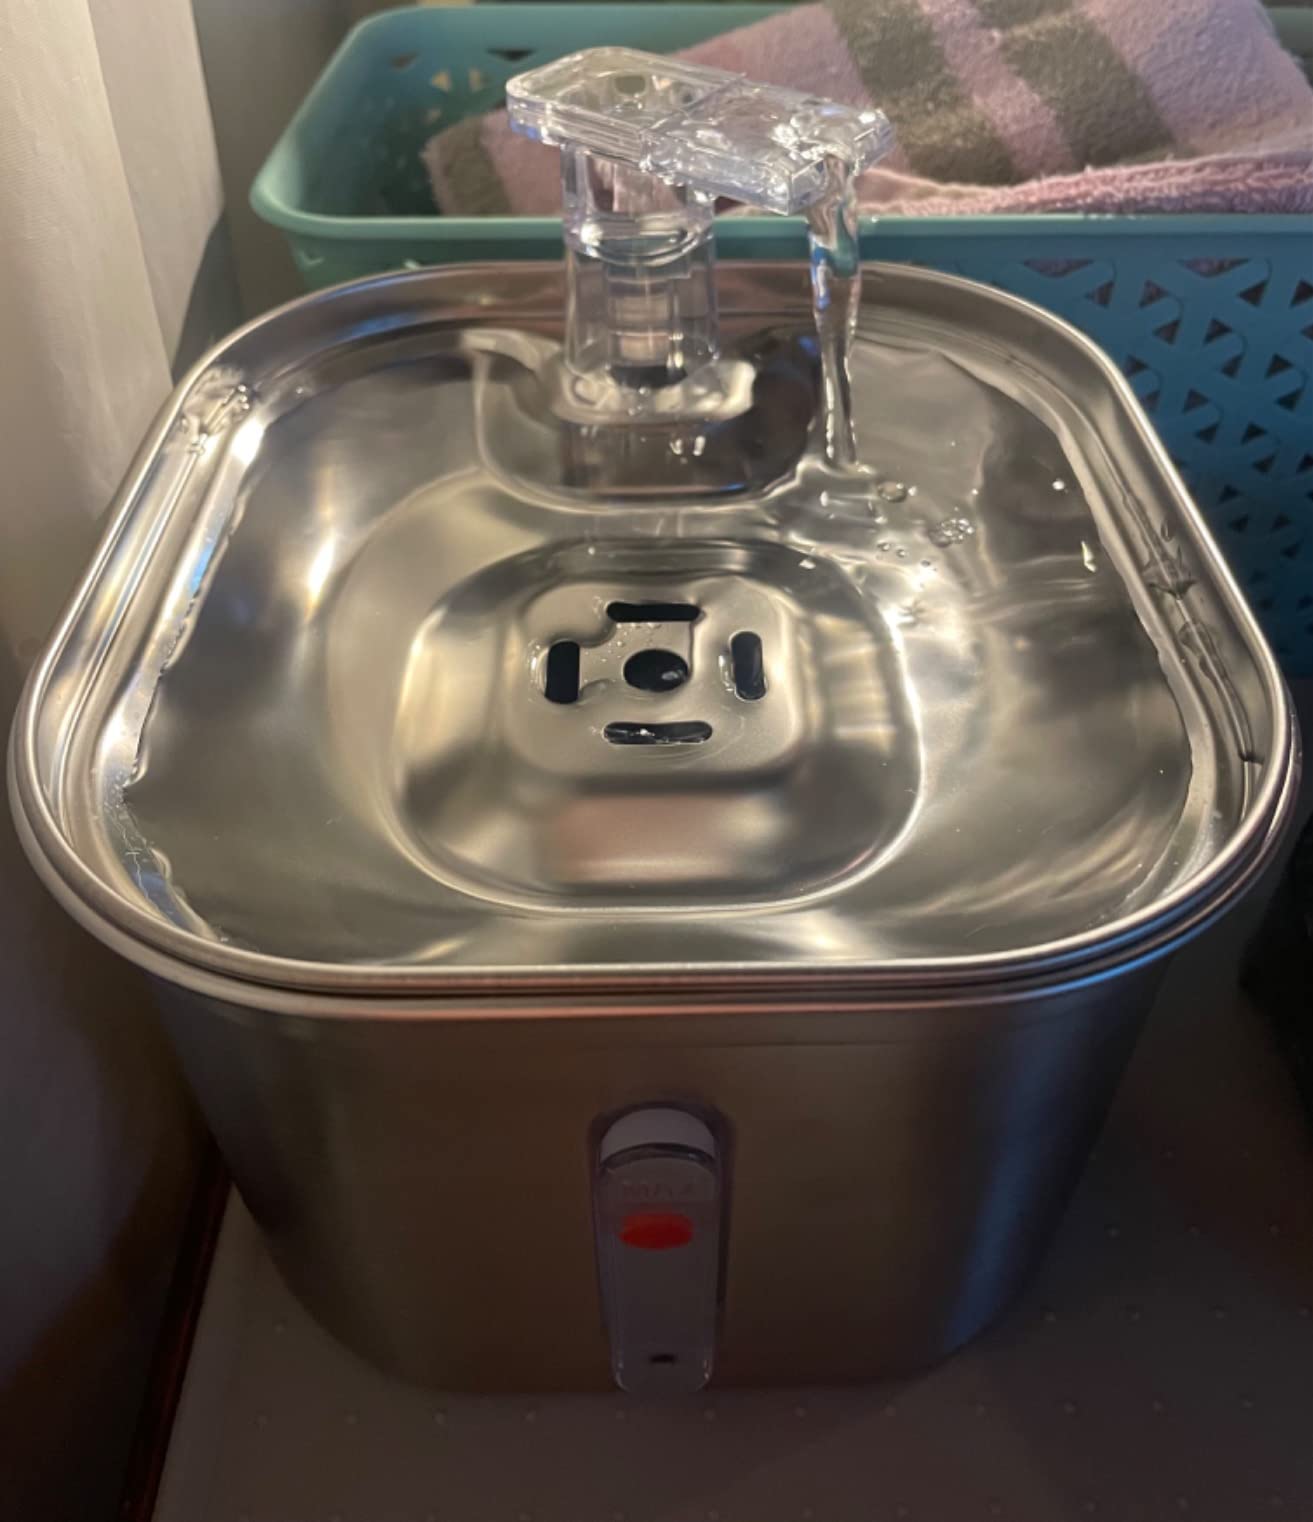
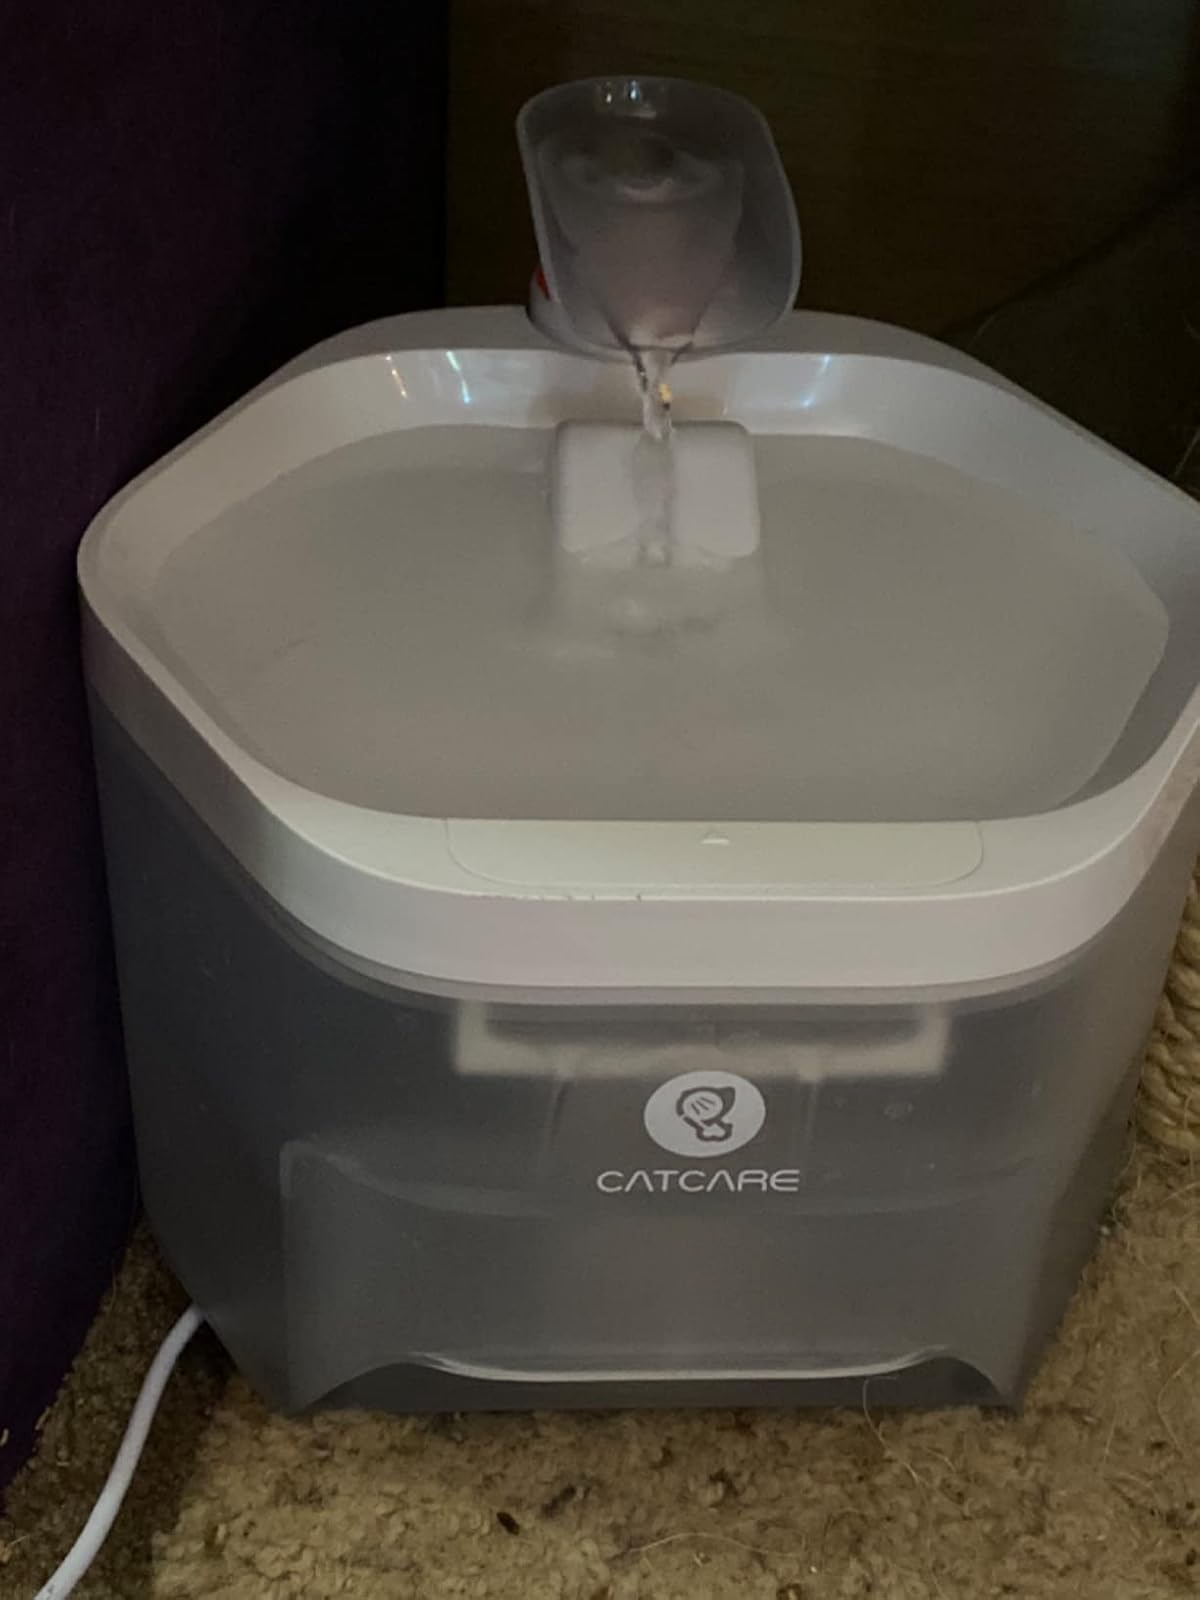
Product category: items_bowl
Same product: no